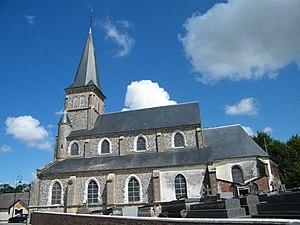
Auquemesnil, Seine-Maritime, France, église (2)
Petit-Caux est une nouvelle commune française située dans le département de la Seine-Maritime en région Normandie.
Auquemesnil est une ancienne commune française située dans le département de la Seine-Maritime, en région Normandie.